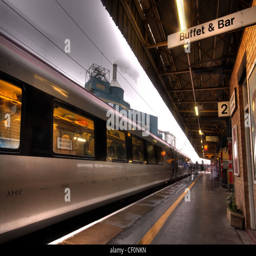
a train arriving at dusk